Herbstmusik

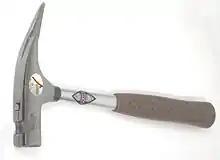
Roofing (carpenter's) hammer ("Latthammer"), specified for the first movement of "Herbstmusik"

"Herbstmusik" was written for the Oeldorf Group, a musicians' collective founded by Stockhausen’s then assistant Péter Eötvös when he first moved from Hungary to Germany in early 1971. Stockhausen had helped him to find a farmhouse in Oeldorf, a component village of the Gemeinde Kürten, not far from Stockhausen's own home. Together with the cellist Gaby Schumacher, flautist David C. Johnson, and violist Joachim Krist, Eötvös organised a regular summer concert series held in the barn attached to the farmhouse. It was in this barn that rehearsals were begun for "Herbstmusik", with Eötvös, Krist, Stockhausen, and the American clarinettist Suzanne Stephens, who was visiting to perform in one of the Summer Night Music concerts. The rustic atmosphere was evidently an essential element of the work, which did not later transfer successfully to the concert hall.